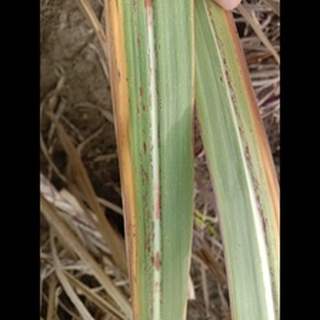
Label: sugarcane_rust